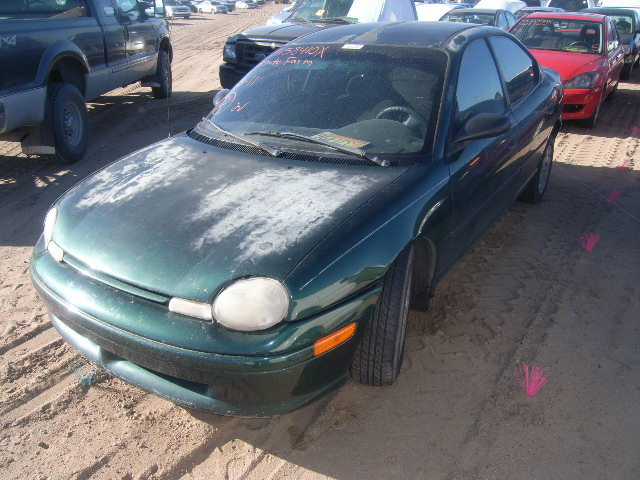
Car model: 1999 Plymouth Neon Coupe